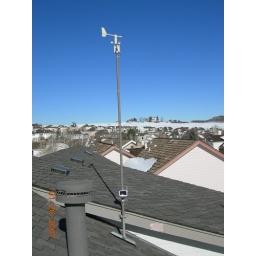
Anemometer, 35 ft. above ground (6235 ft. ASL), looking North. Historic Manor house on top of hill to right.